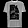
Label: T - shirt / top